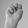
ASL letter: N